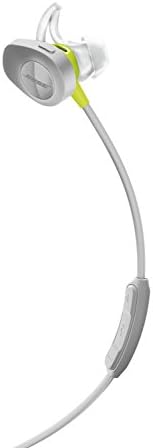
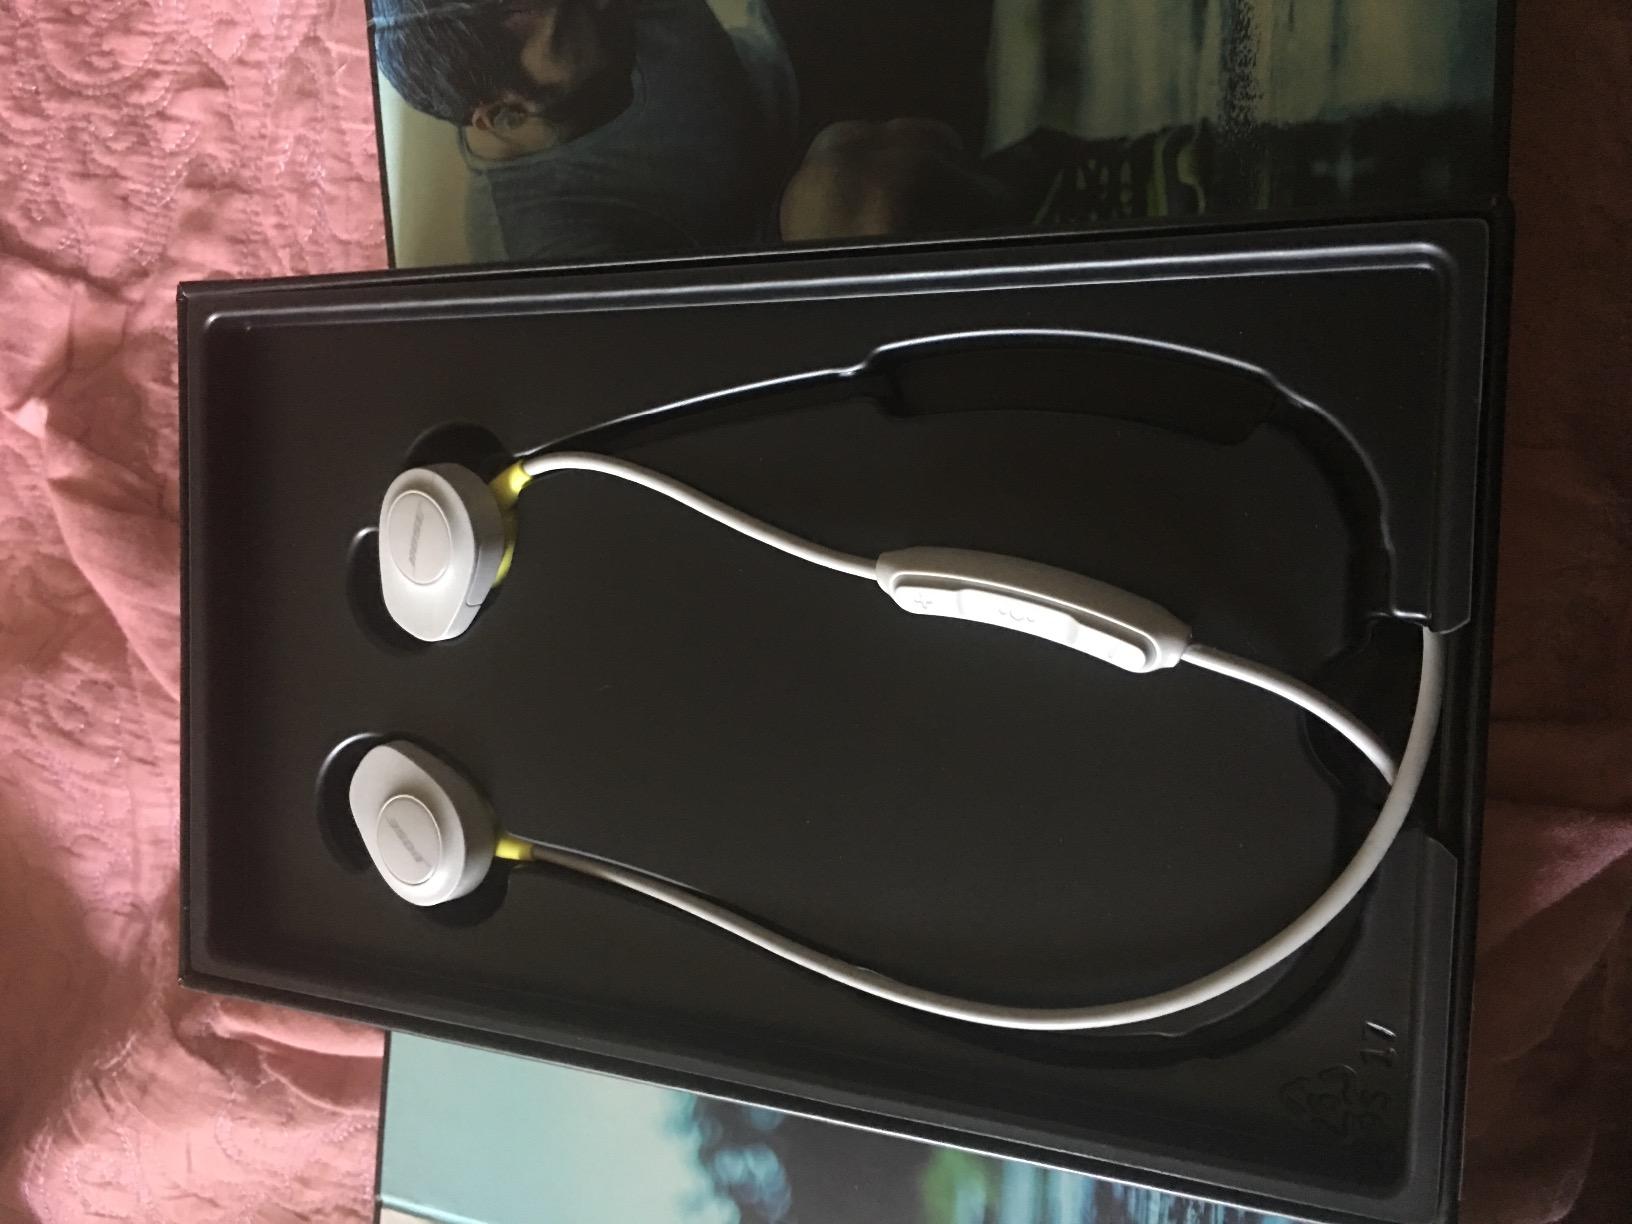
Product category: headphones
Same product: yes